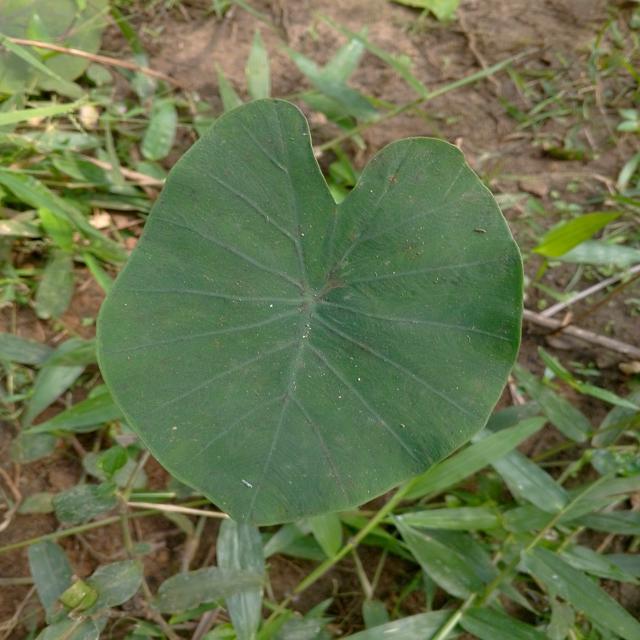
Label: Healthy